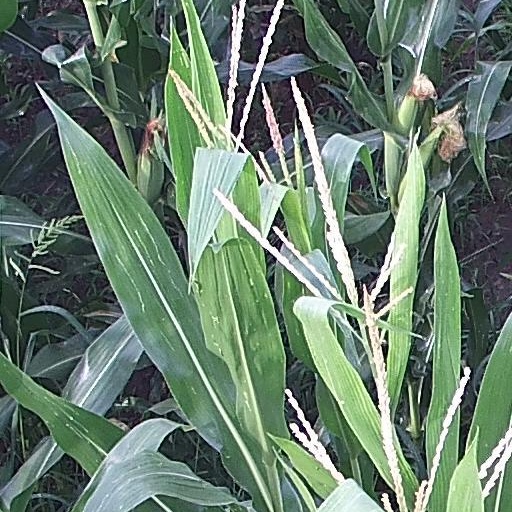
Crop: maize; corn